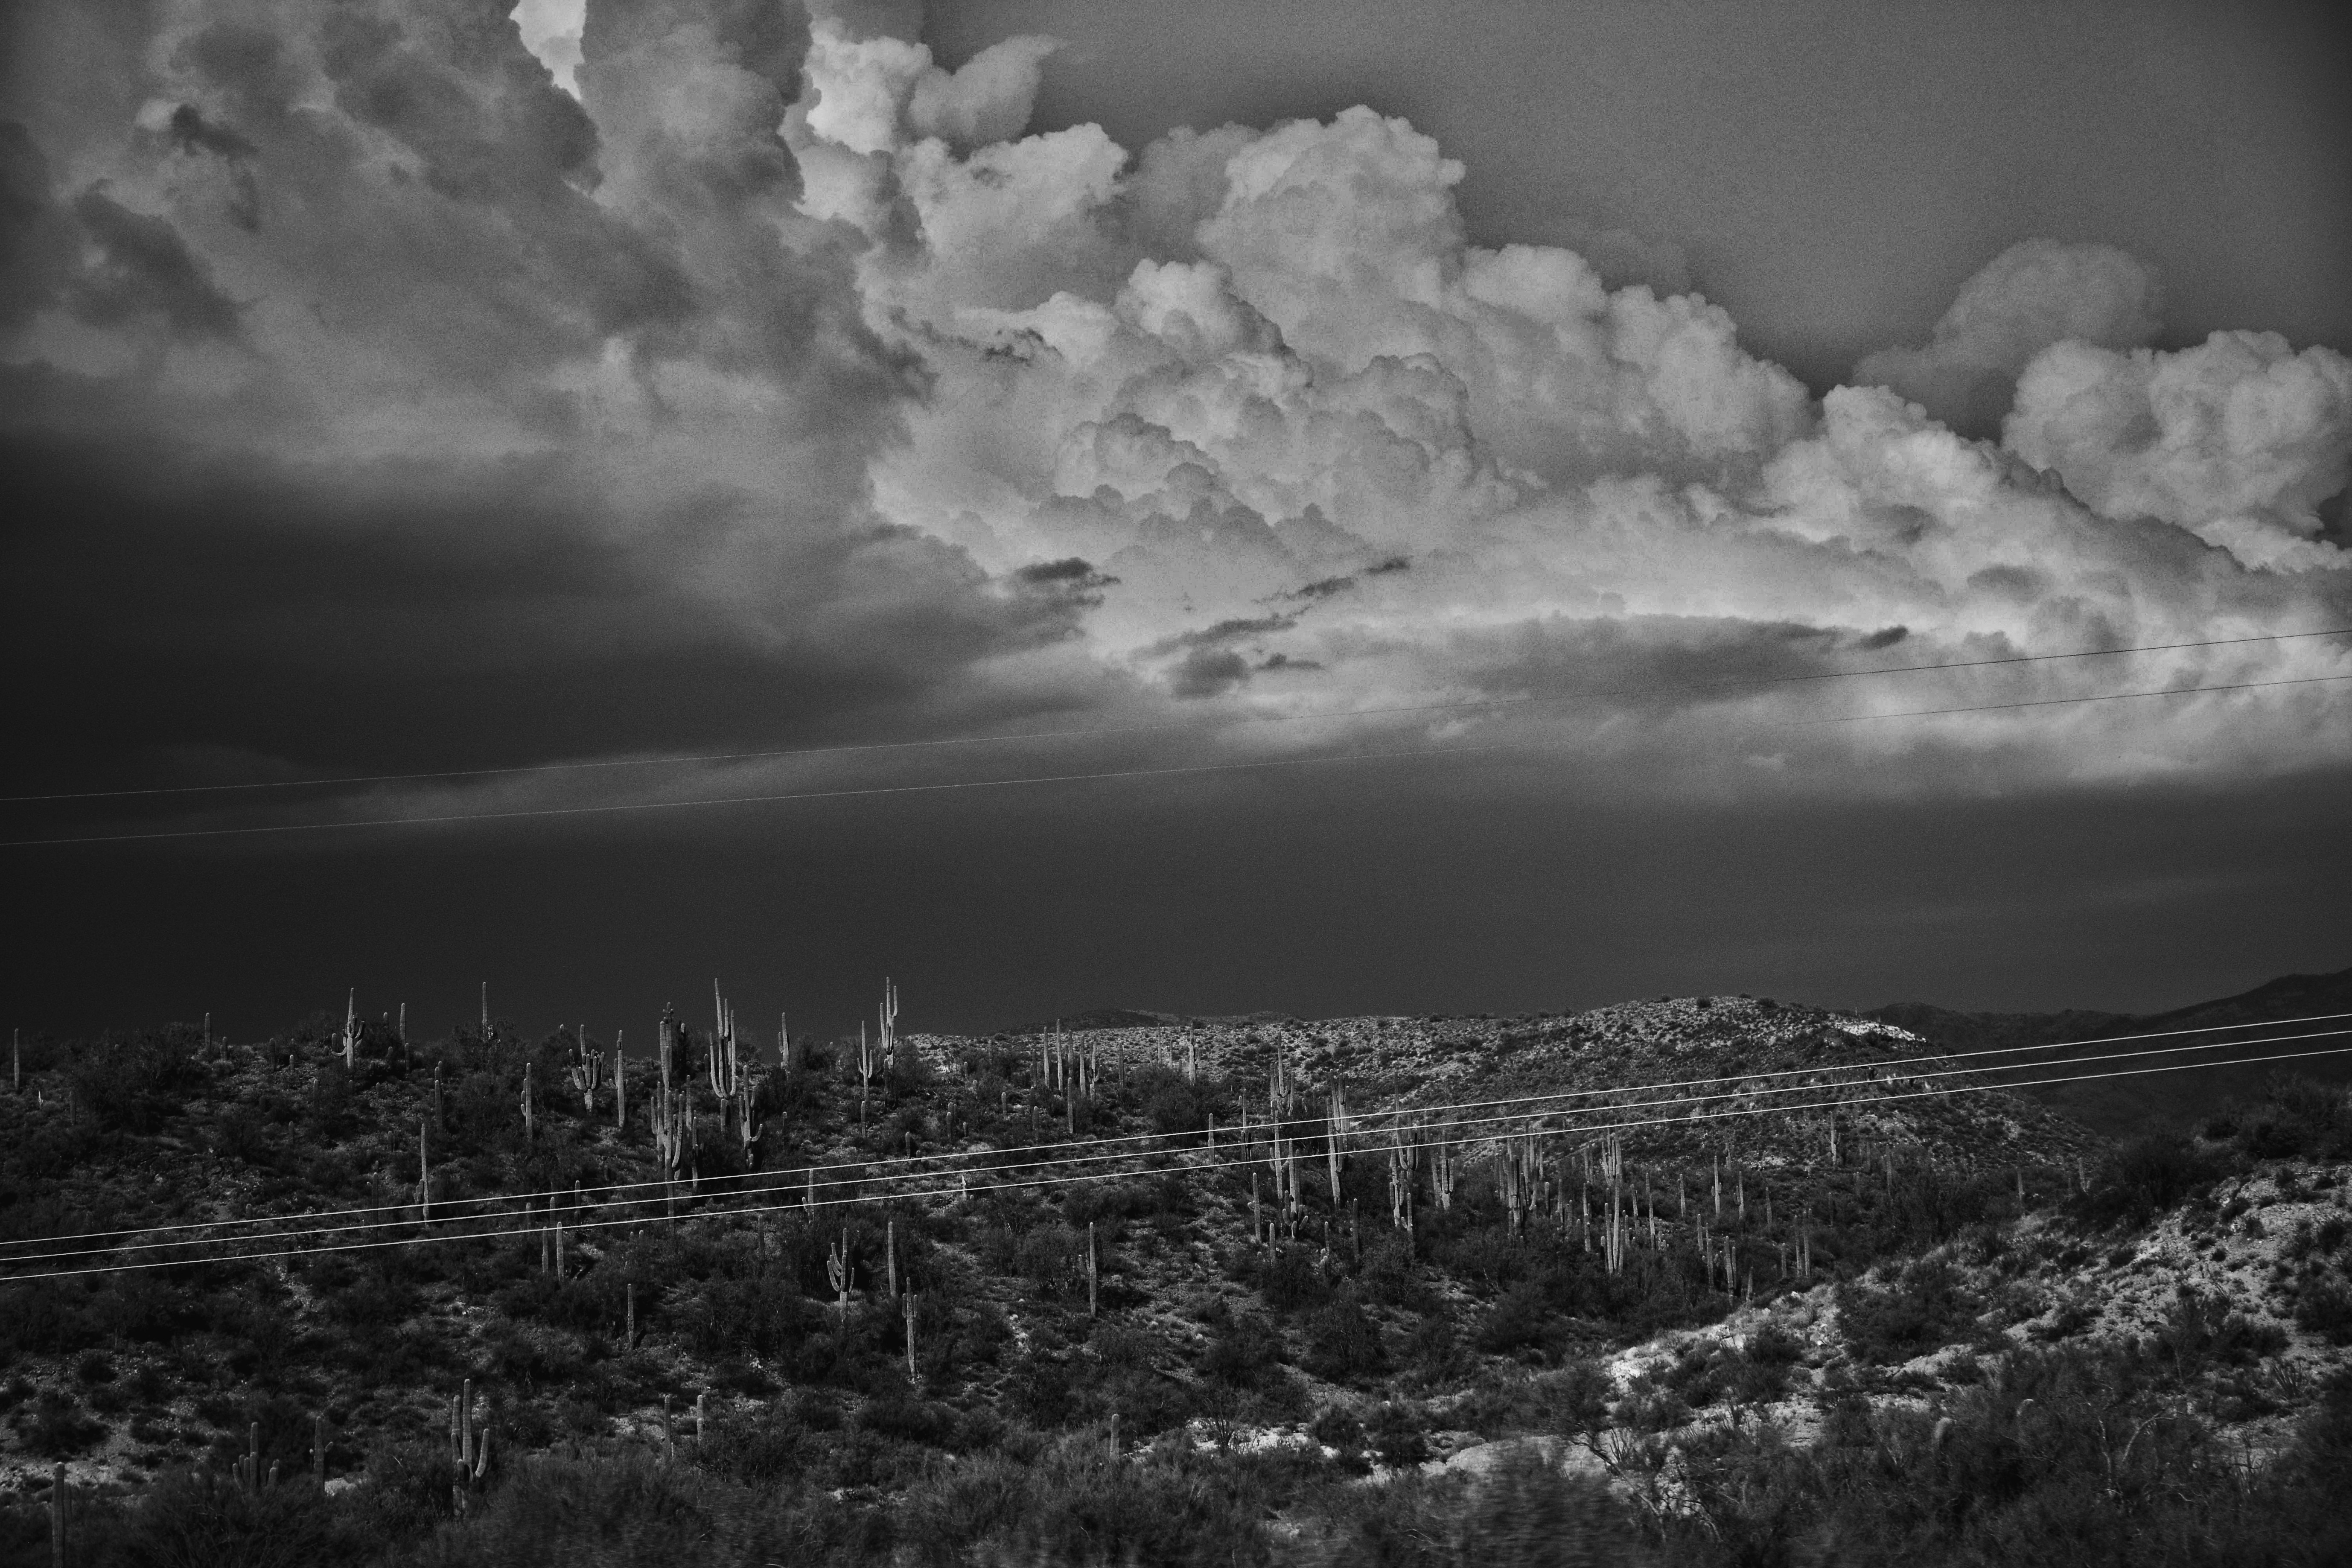
horizon, cloud, black and white, sky, photography, atmosphere, dusk, weather, darkness, monochrome, meteorological phenomenon, monochrome photography, atmospheric phenomenon